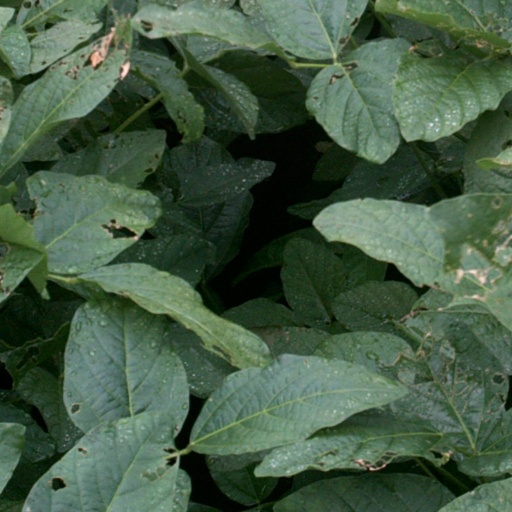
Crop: soybean